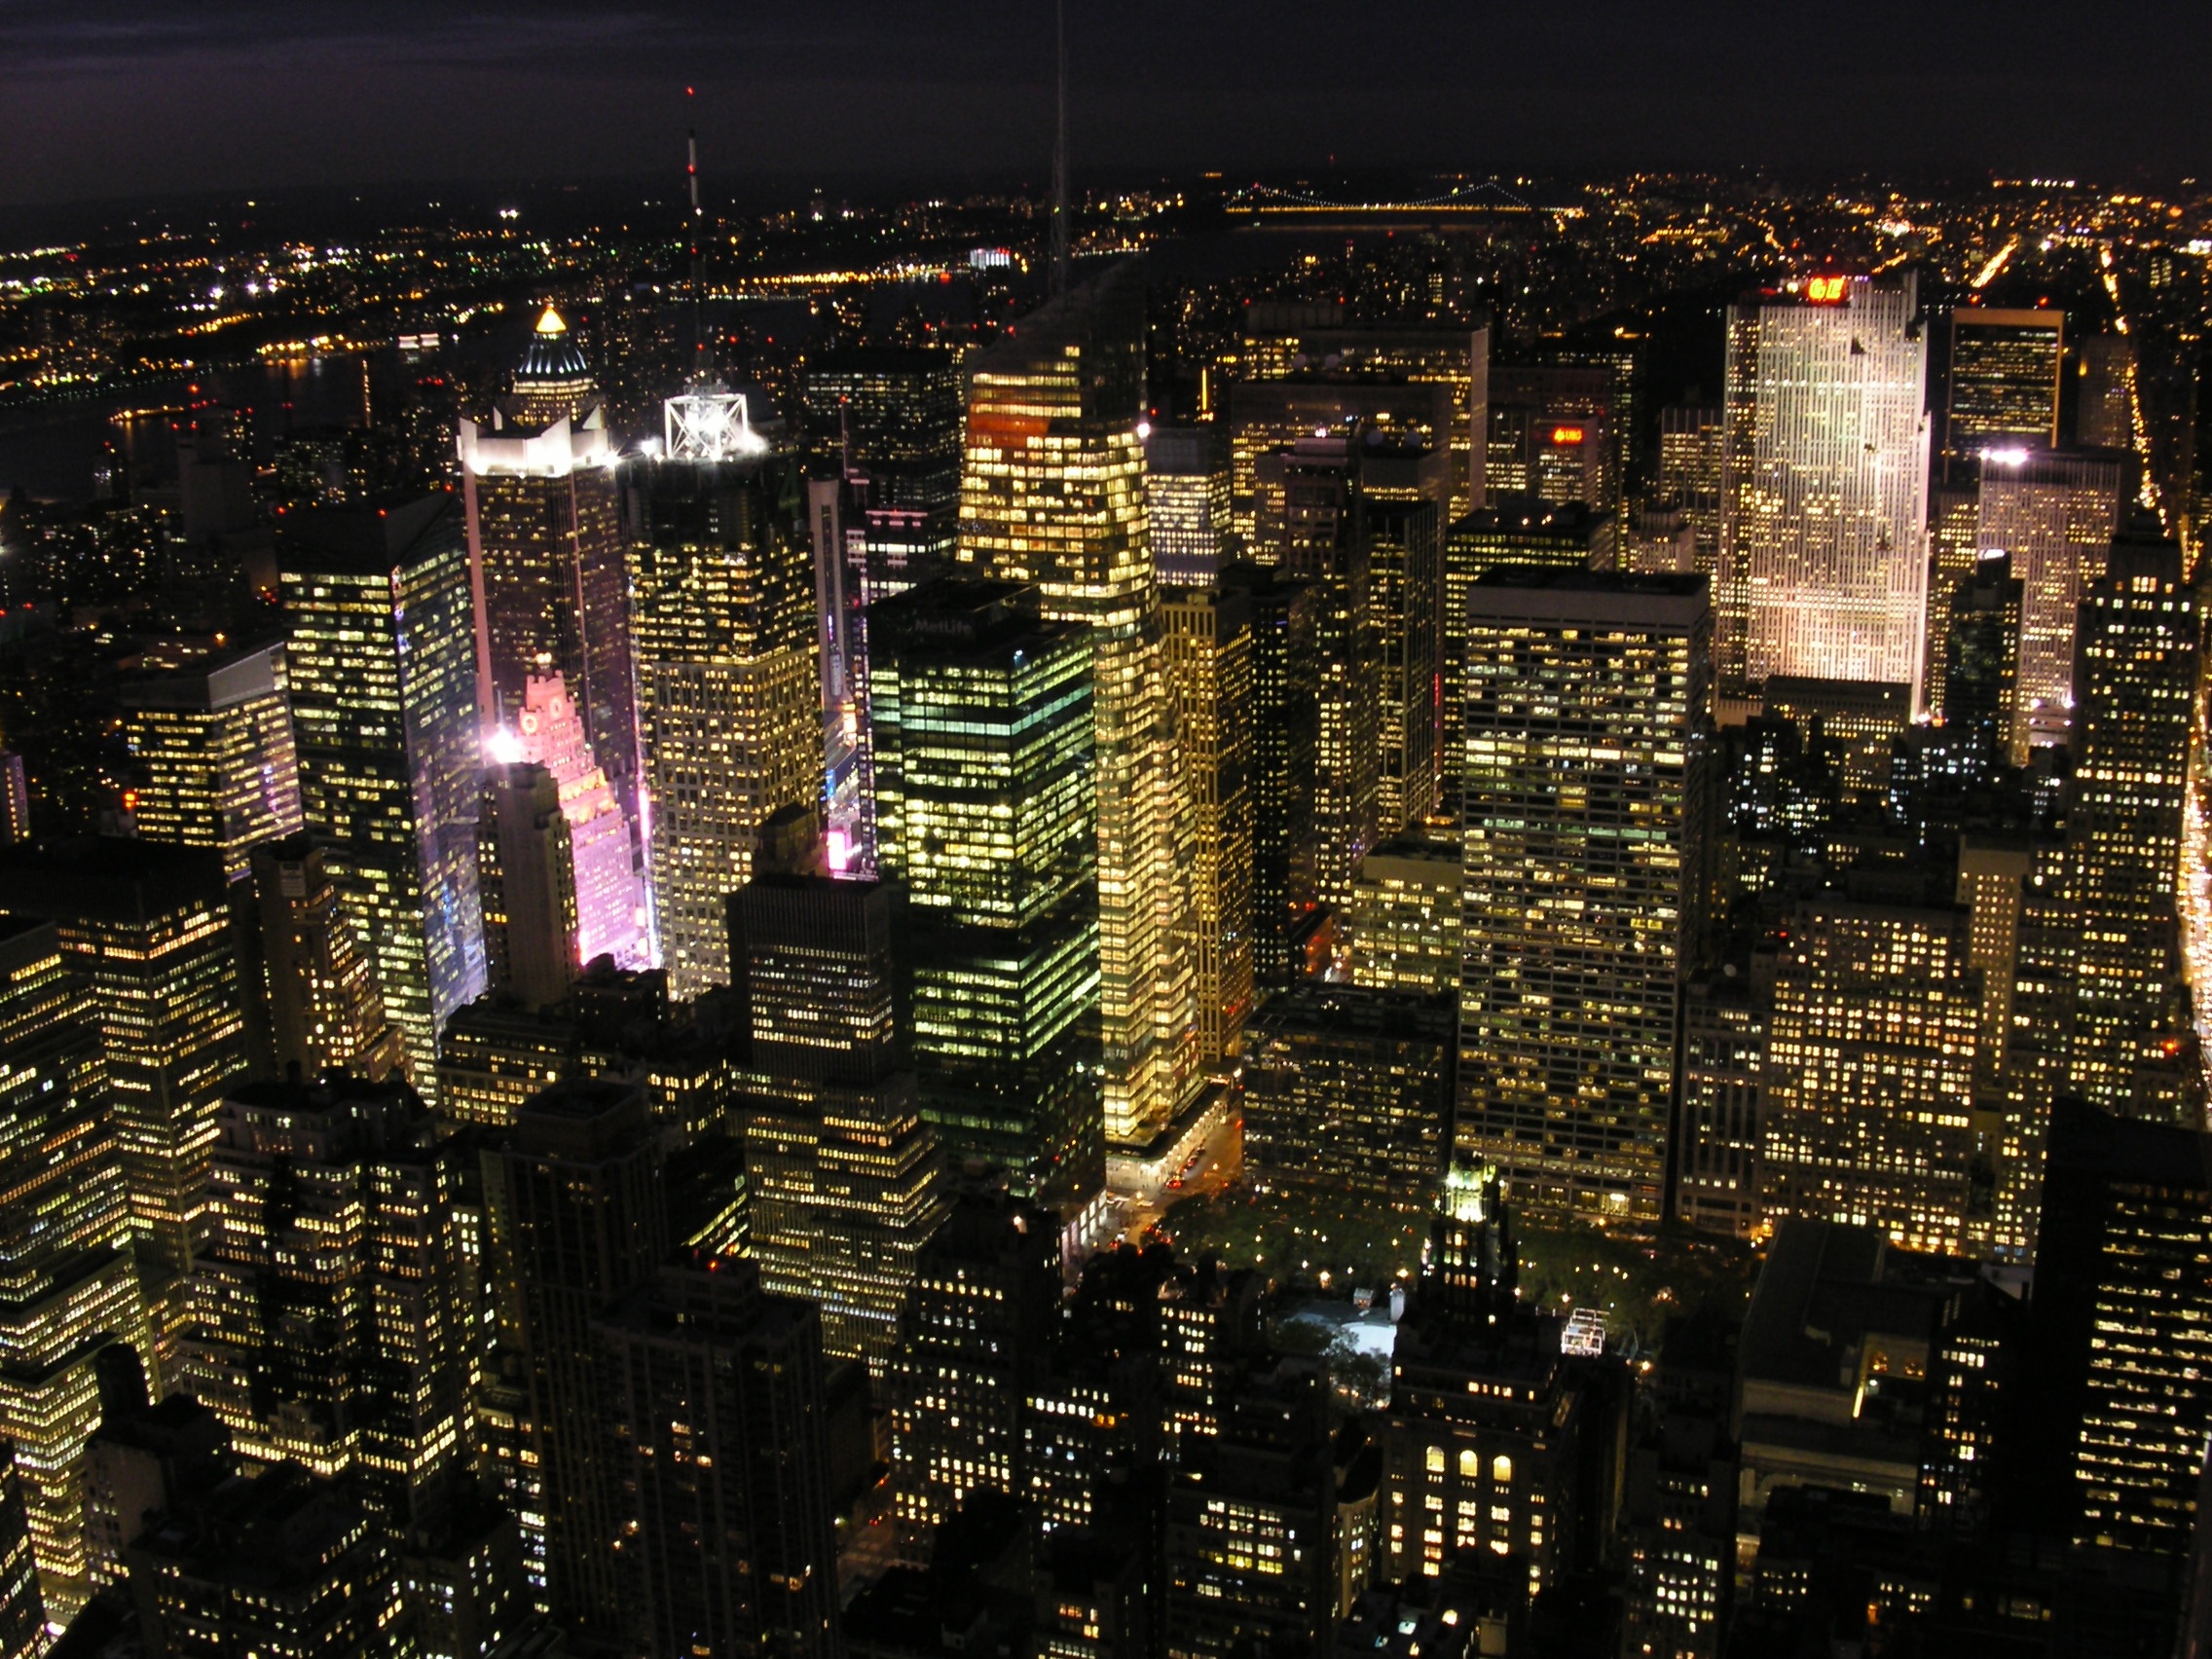
skyline, night, city, skyscraper, new york, manhattan, new york city, cityscape, downtown, evening, twilight, reflection, nyc, usa, america, empire state building, tower block, united states, metropolis, big apple, aerial photography, urban area, human settlement, metropolitan area